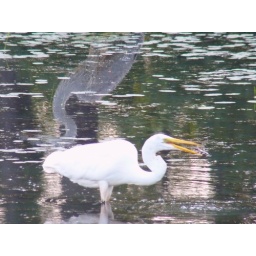
egret having breakfast. reflection of a blue heron in the water